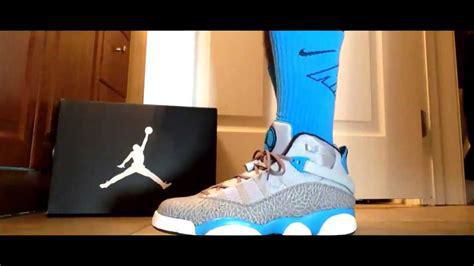
Brand: Jordan
Model: 6 Rings